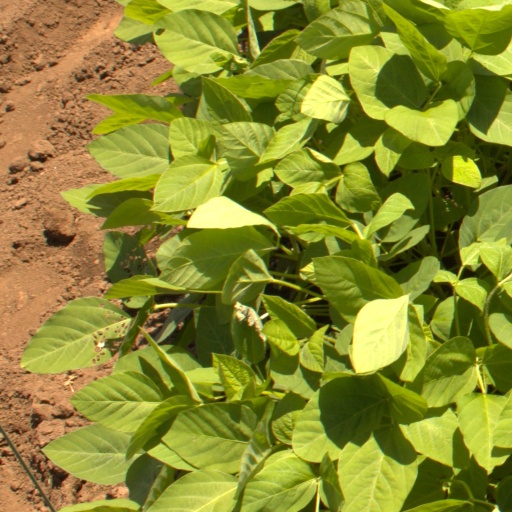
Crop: soybean